Mimodactylus

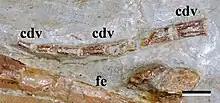
The caudal vertebrae of the tail

The humerus (upper arm bone) of "Mimodactylus" is long. The deltopectoral crest of the humerus (ridge for attachment of the deltoid and pectoral muscles) is distinctive (an autapomorphy) in being rectangular, and has an unusual, straight, lower edge. This crest extends 40% of the humeral shaft's length, more than what is seen in all other ornithocheiroids, except "Pteranodon" and its relatives. The ulna (a lower arm bone) is long. Some of the wing-bones are longer in relation to the humerus than in istiodactylids, especially the first two phalanx bones of the wing-finger; the humerus is unique in being less than half the length of the second phalanx. The first wing phalanx is long, the second , the third , and the fourth . The outer part of the wing-finger's last phalanx is curved, as in most pterosaurs.